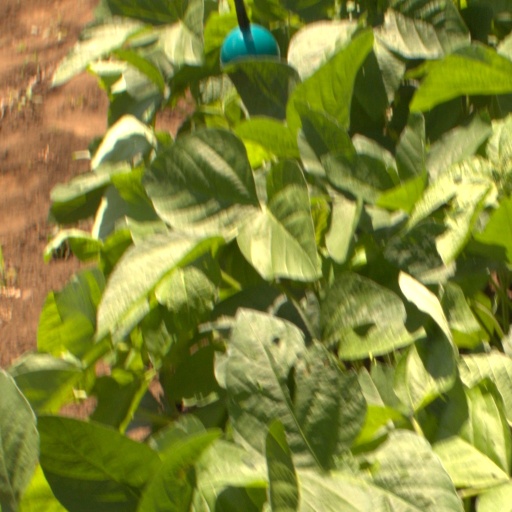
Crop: soybean